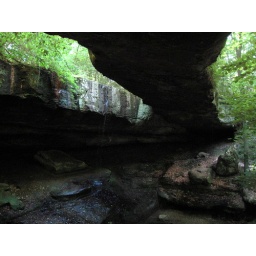
Underneath the Rock Bridge, the longest natural bridge in Ohio. There's a small waterfall on the rock wall to the left.